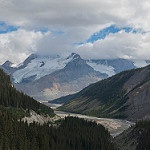
Label: glacier